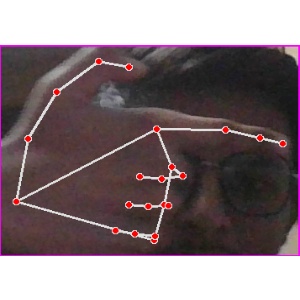
अक्षर: ब